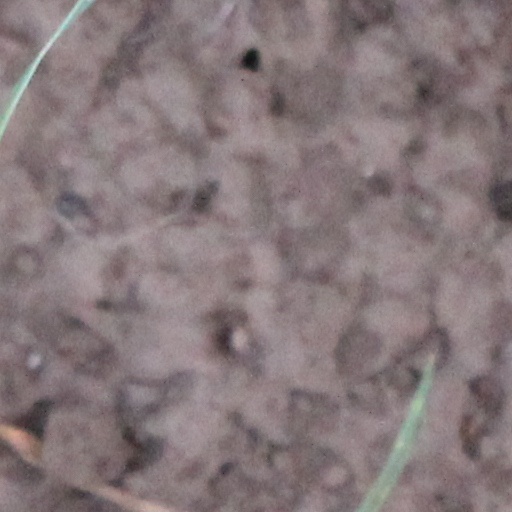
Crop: wheat